Kapadvanj

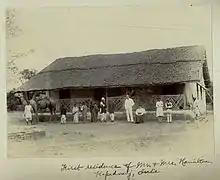
First residence of Mr. and Mrs. Hamilton Kapadvanj in Gujarat in the 1890s

Jayasimha Siddharaja (1094 – 1143), chalukya king, built some of Gujarat's finest architectural structures. He had built two exquisite Vavs (step wells) and a Torana at the centre of the old town. The main structure called kundvav is a rectangular structure, similar to plan of Modhera Sun Temple step well. However, it is smaller and simpler than Modhera's.